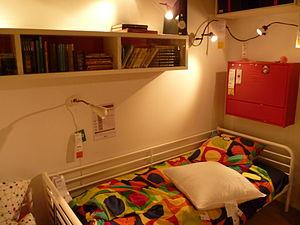
Lisses (Essonne, France) - Chambre d'enfant au magasin IKEA.